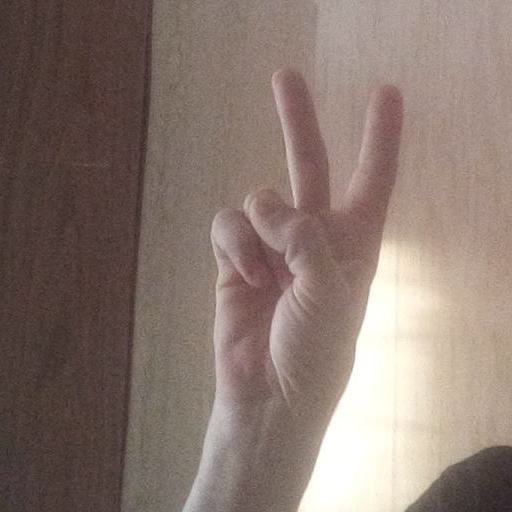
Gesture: peace